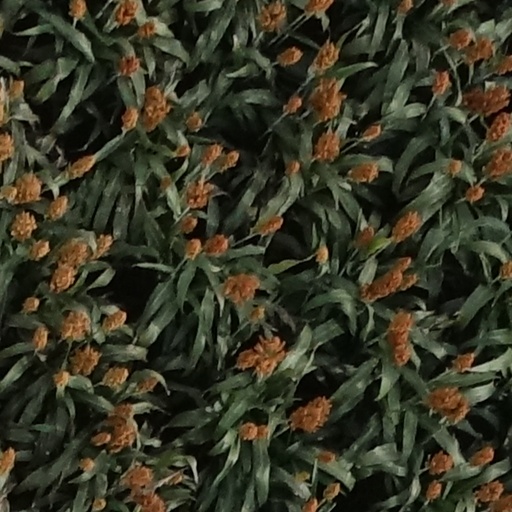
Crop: sorghum